Edmund Hlawka

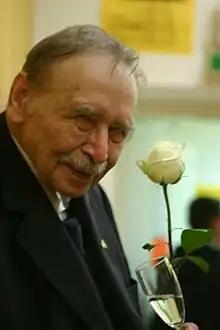

Edmund Hlawka (5 November 1916, Bruck an der Mur, Styria – 19 February 2009) was an Austrian mathematician. He was a leading number theorist. Hlawka did most of his work at the Vienna University of Technology. He was also a visiting professor at Princeton University and the Sorbonne. Hlawka died on 19 February 2009 in Vienna.